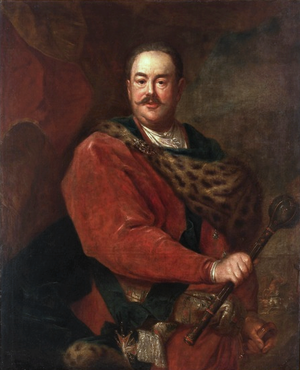
Les Hetmans du Royaume de Pologne et du Grand-duché de Lituanie sont les militaires les plus hauts gradés de la République des Deux Nations. Le titre de grand-hetman de la Couronne polonaise est créé en 1505. Il sera donné au chef de l'armée polonaise jusqu'en 1581. Il peut être délivré pour la durée d'une campagne ou de la guerre. Plus tard, comme tous les titres en usage au Royaume de Pologne et au sein de la République, il devient un titre permanent. Il ne peut être révoqué à moins que la trahison ne soir avérée. Les Hetmans ne sont pas rémunérés par le trésor royal.